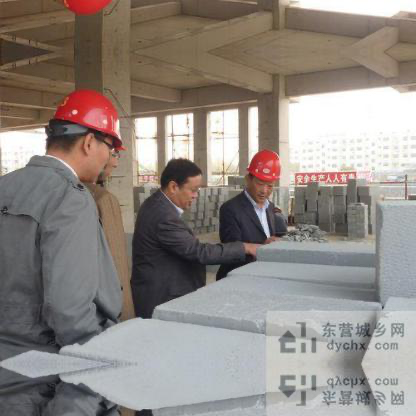
Objects in the image:
label: helmet
label: helmet
label: head
label: helmet